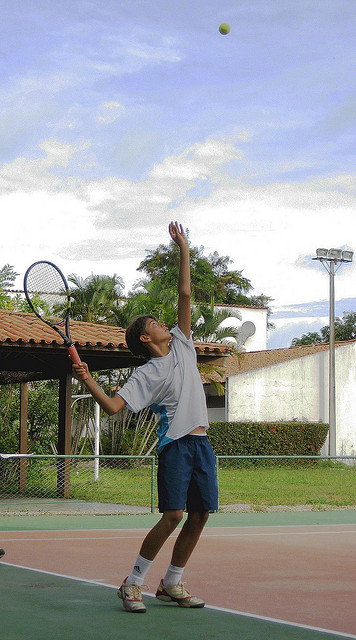
một người đàn ông đang vung vợt tennis đỡ bóng cao